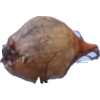
Label: onion